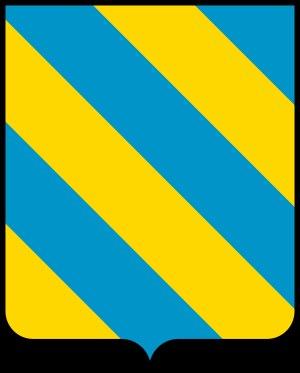
Violante de Montefeltro, était la fille de Guidantonio da Montefeltro.
Bonconte de Montefeltro, condottière gibelin, est la souche historiquement attestée de la famille italienne des Montefeltro, d'où est issue la première dynastie des ducs d'Urbino.